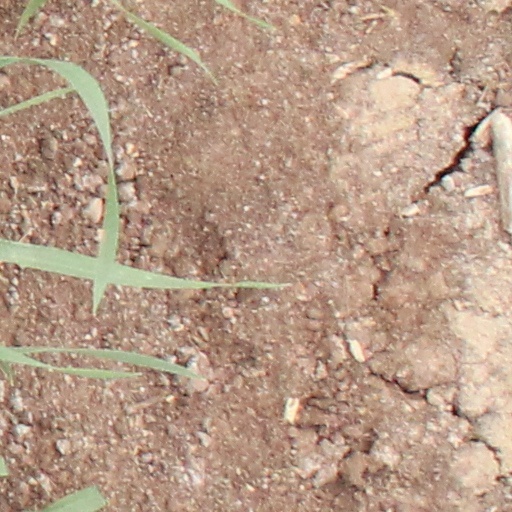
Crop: wheat